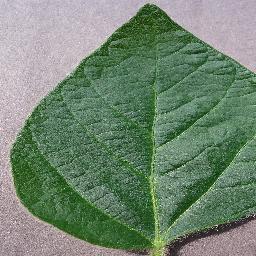
Label: Soybean___healthy